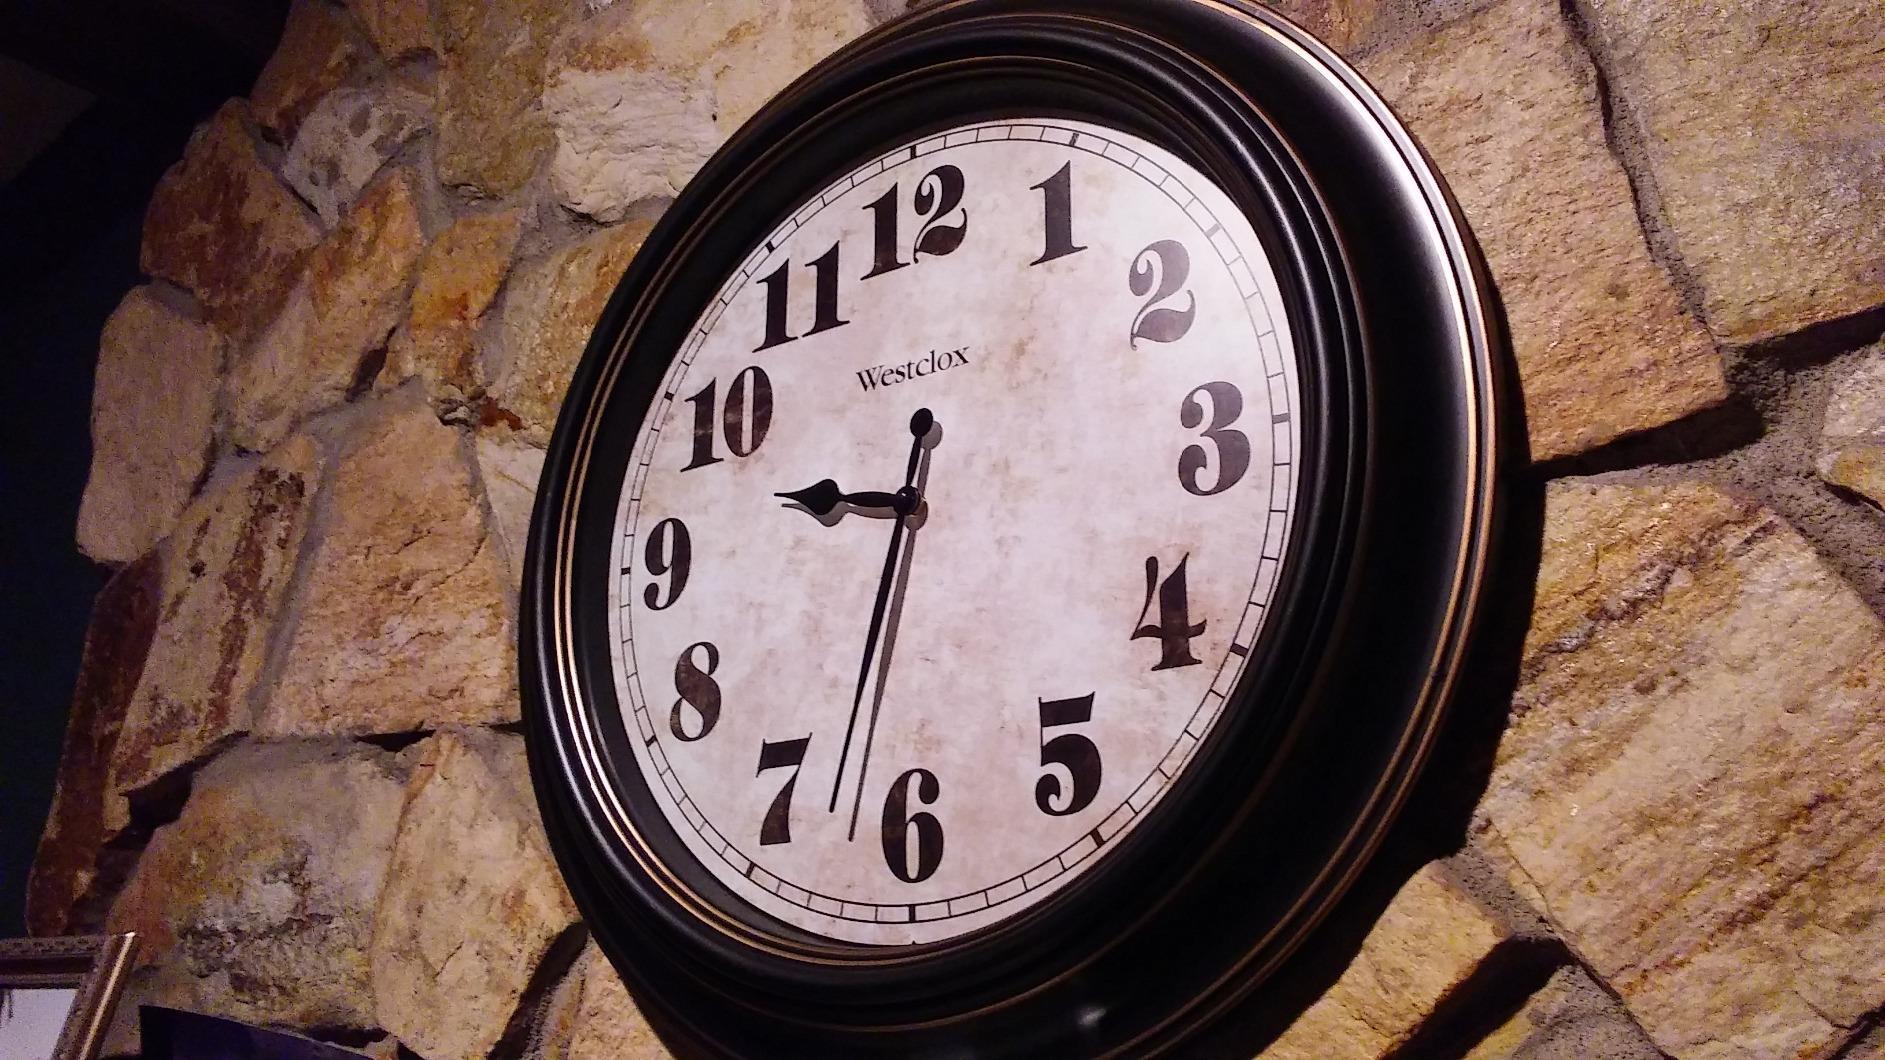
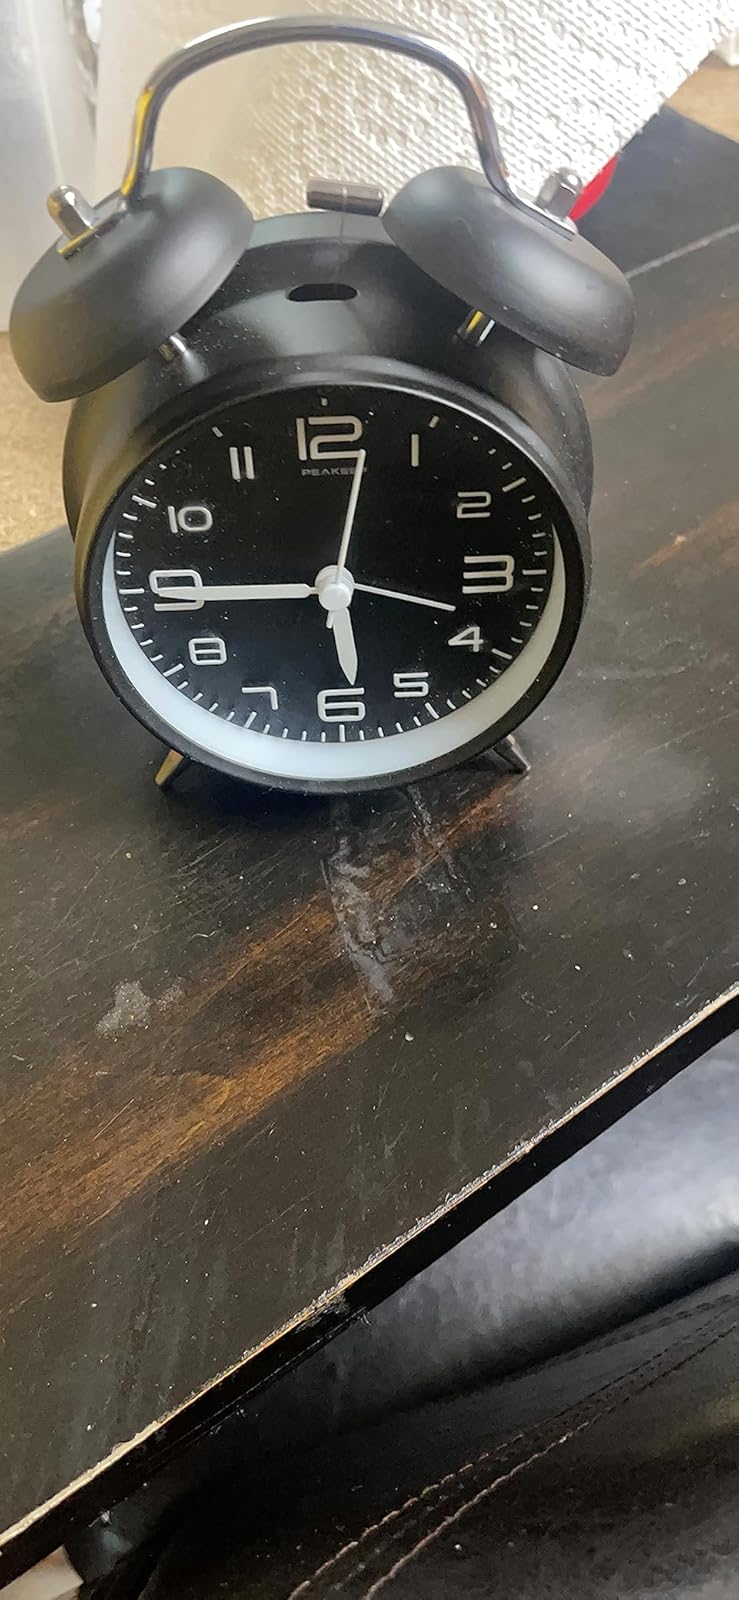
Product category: clock
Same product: no